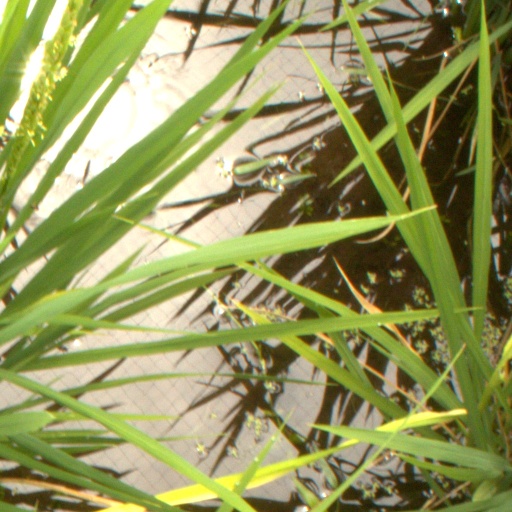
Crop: rice